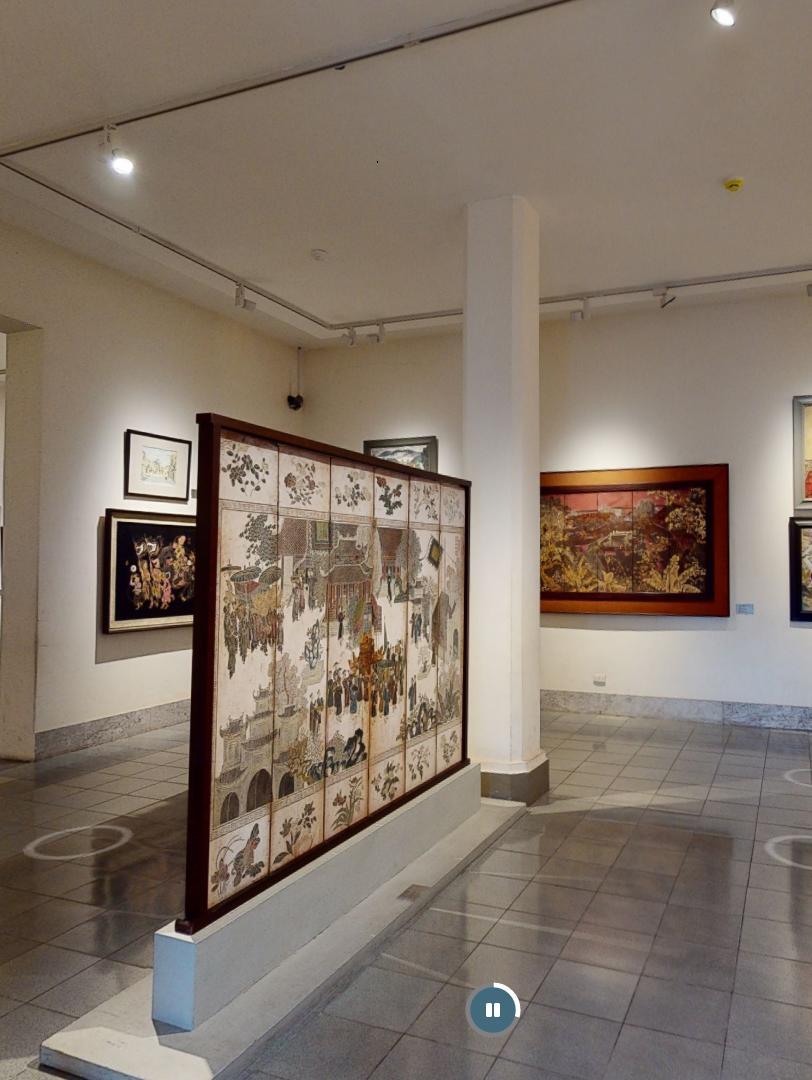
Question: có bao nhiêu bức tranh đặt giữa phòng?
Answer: có một bức tranh đặt giữa phòng